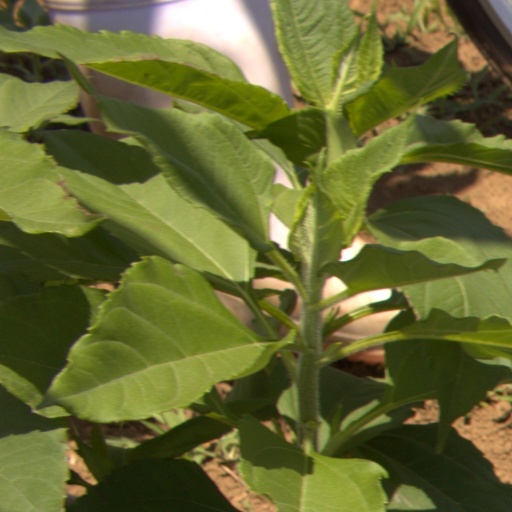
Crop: Jerusalem artichoke